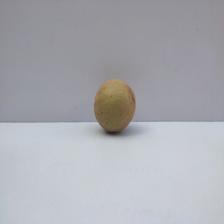
Size: Small